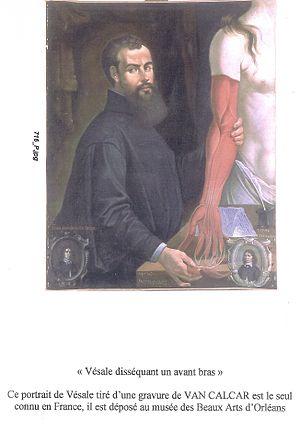
Vésale disséquant un avant-bras
L'histoire de la médecine est la branche de l'histoire consacrée à l'étude des connaissances et des pratiques médicales et chirurgicales au cours du temps.